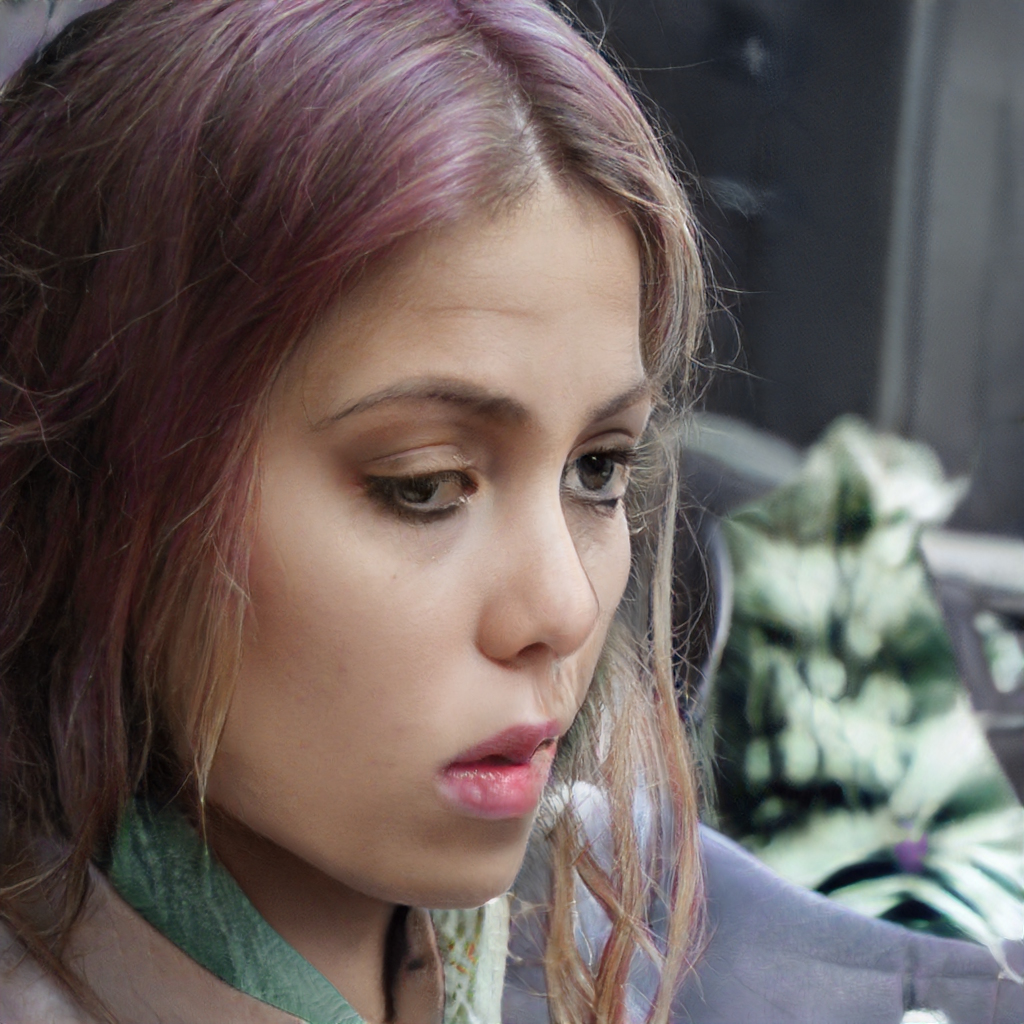
Gender: Female